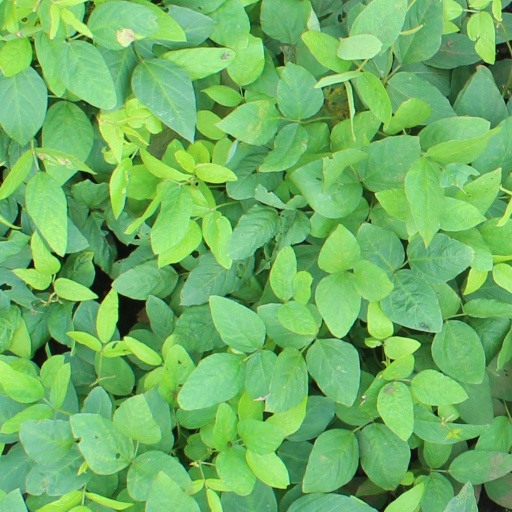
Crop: soybean